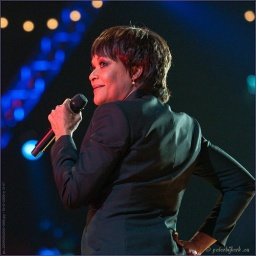
TV registratie van de Top 2000 in Concert - editie 2009Heineken Music Hall AmsterdamRadio 2 en Ned. 3 - NPS